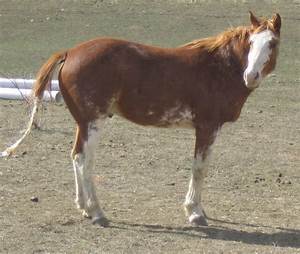
Label: cavallo